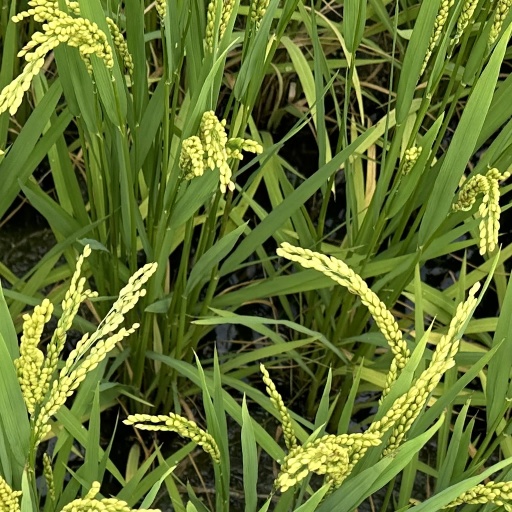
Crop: rice